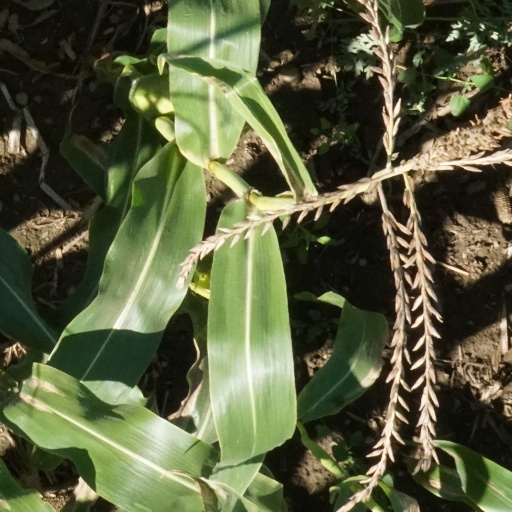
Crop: maize; corn